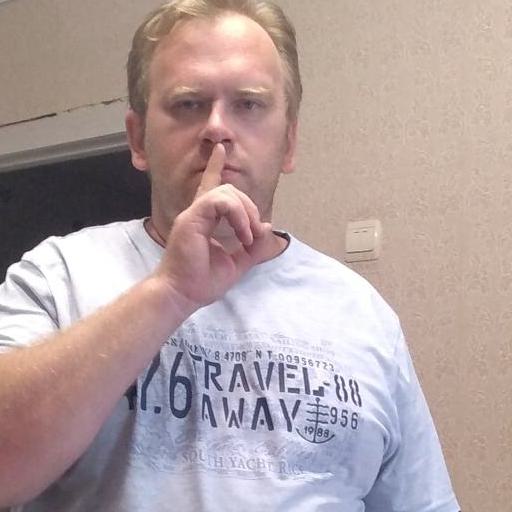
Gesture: mute